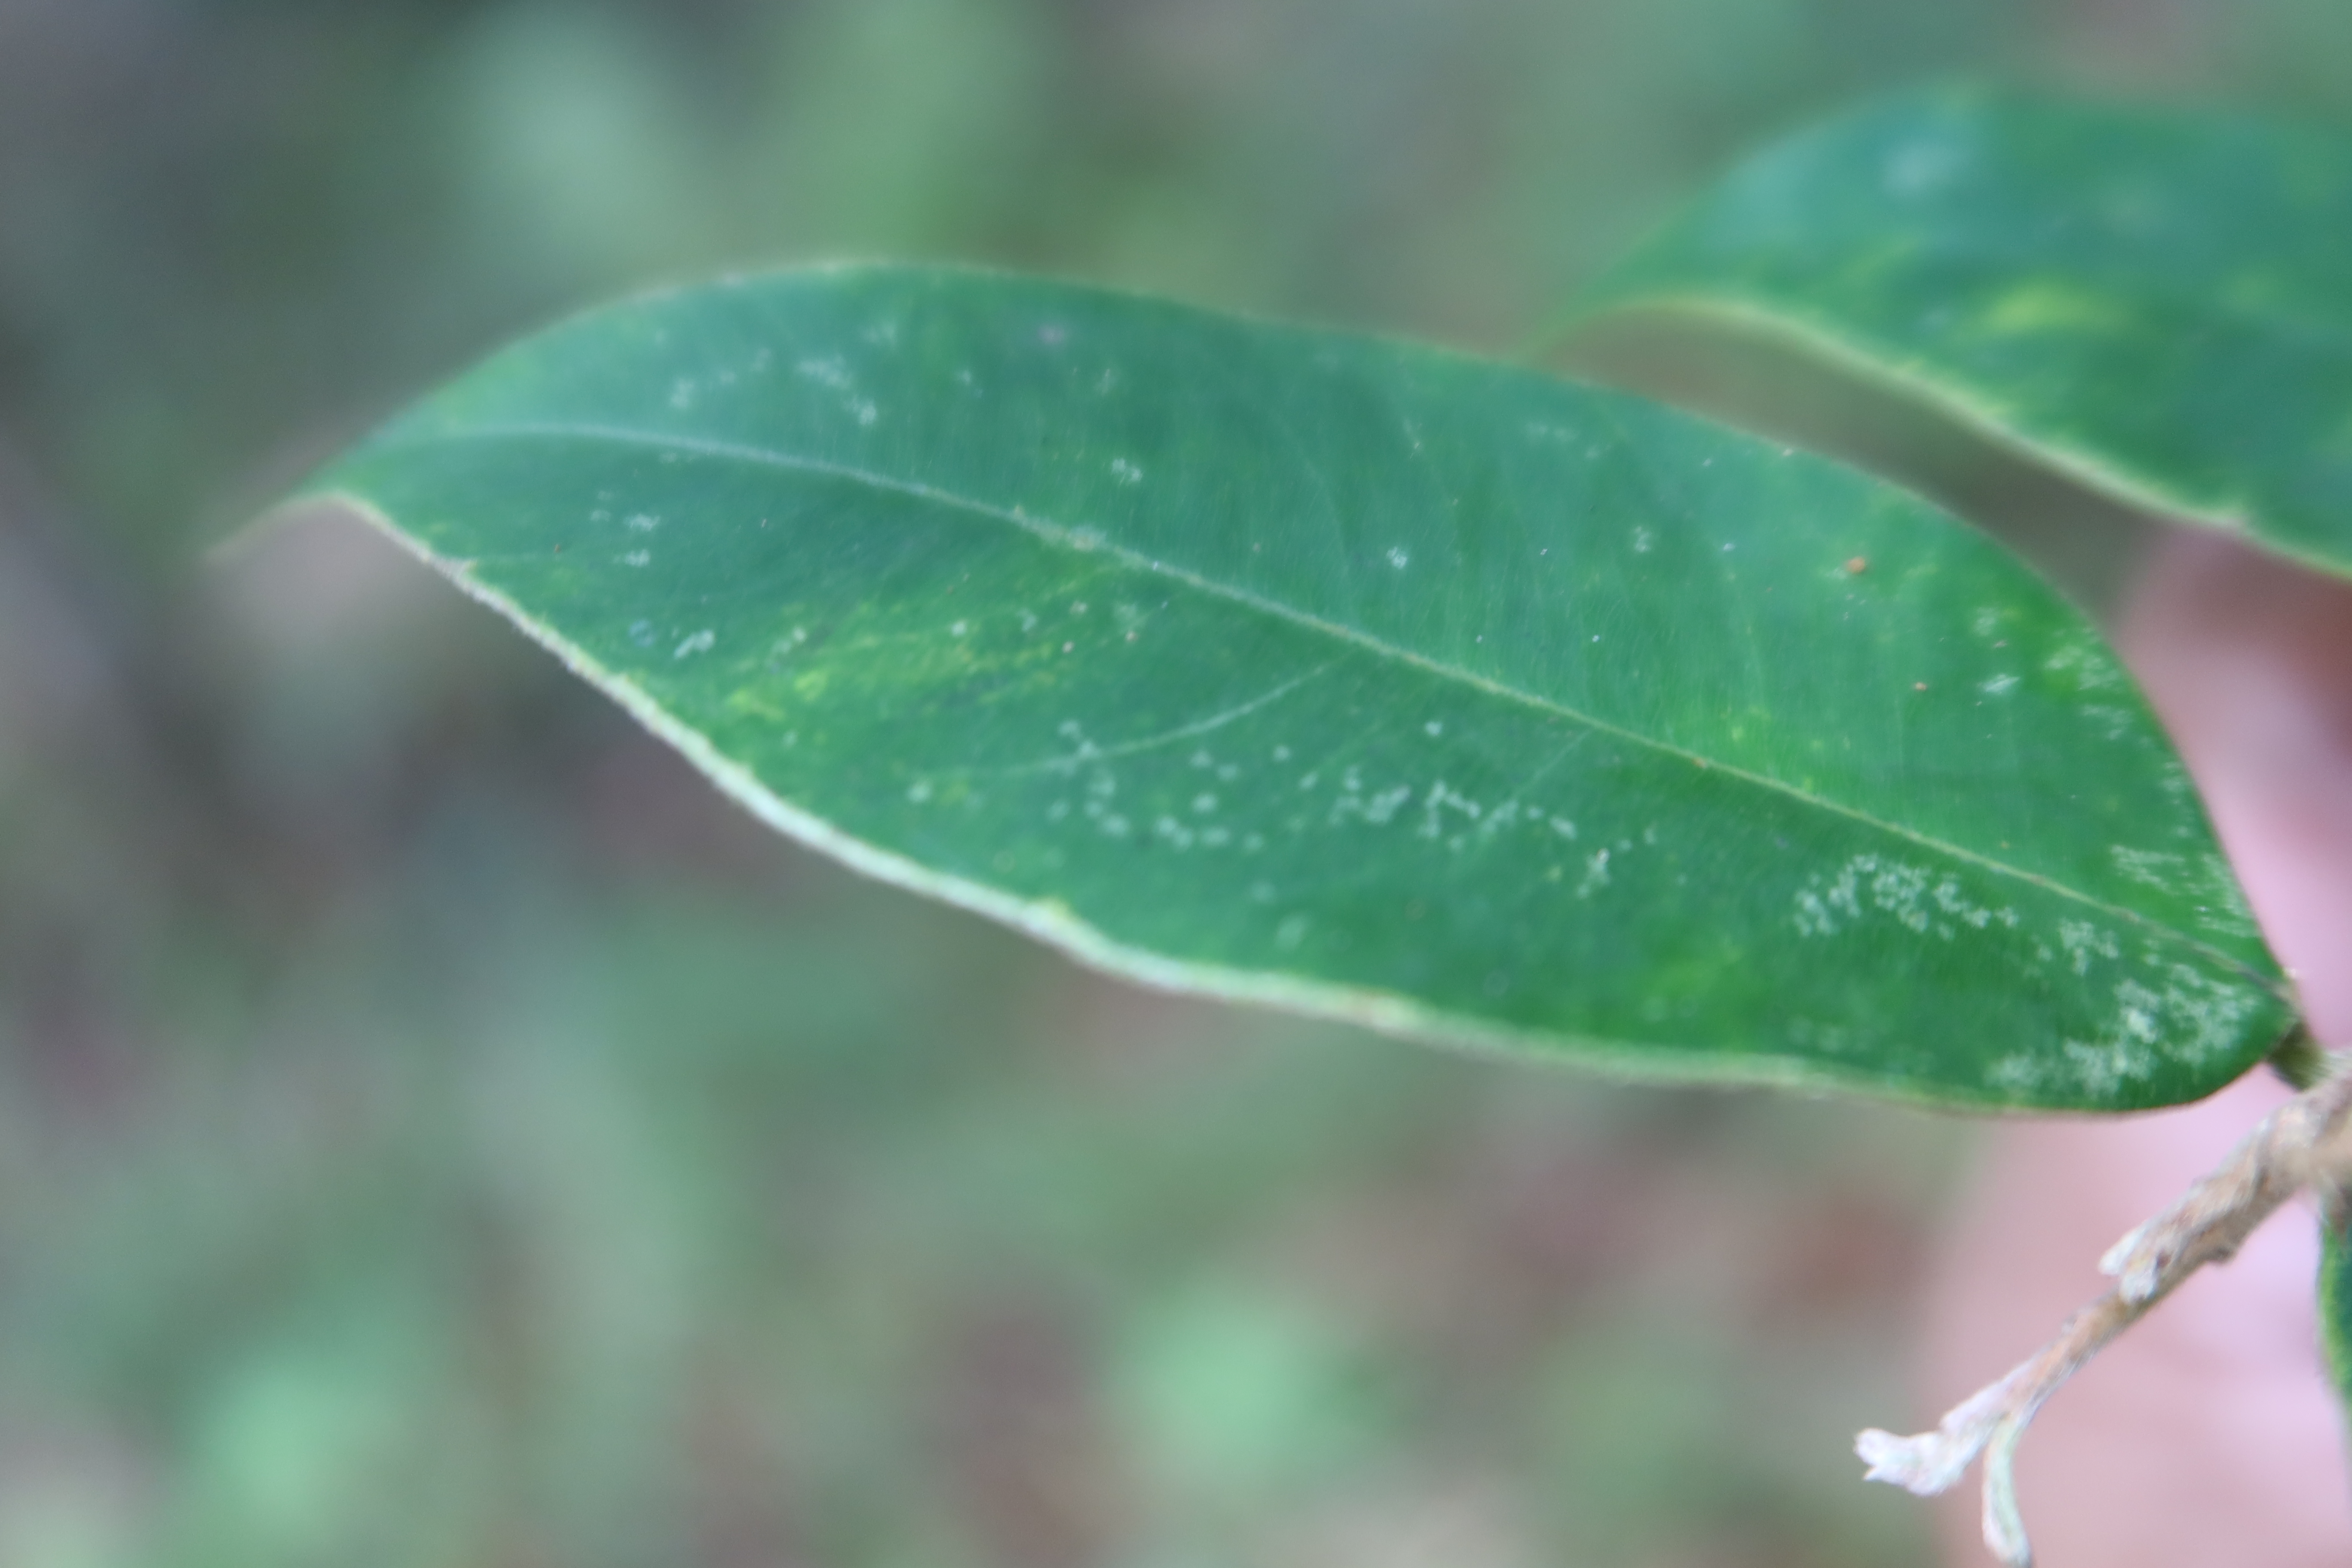
Label: Powdery mildew